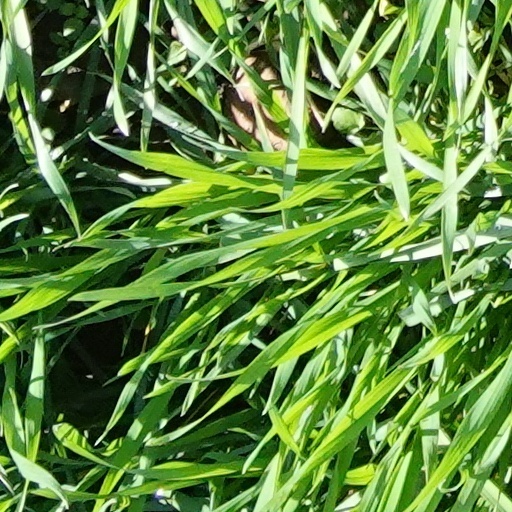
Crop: wheat